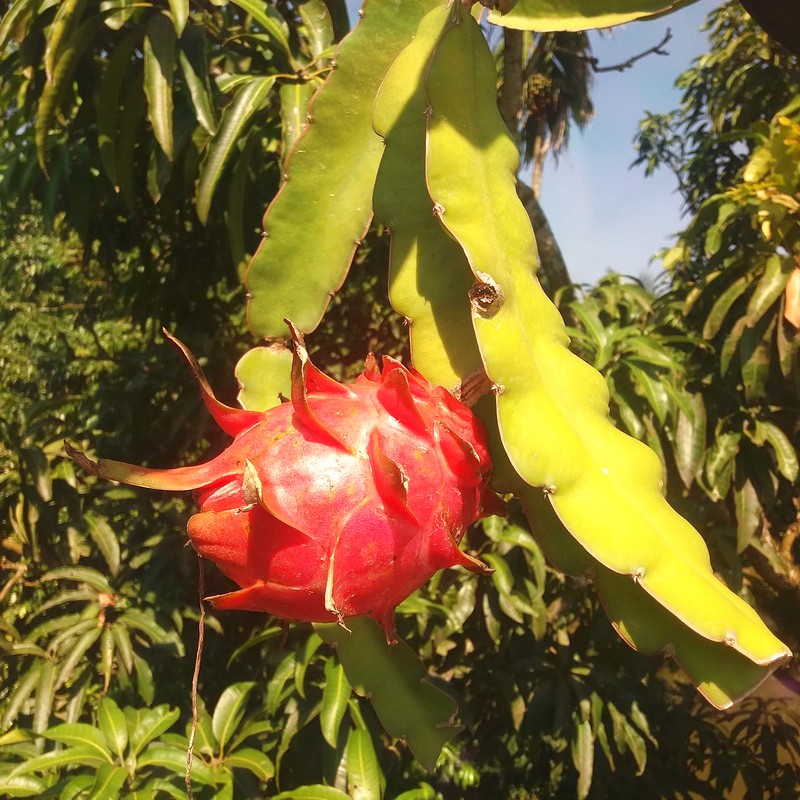
Label: Mature Dragon Fruit